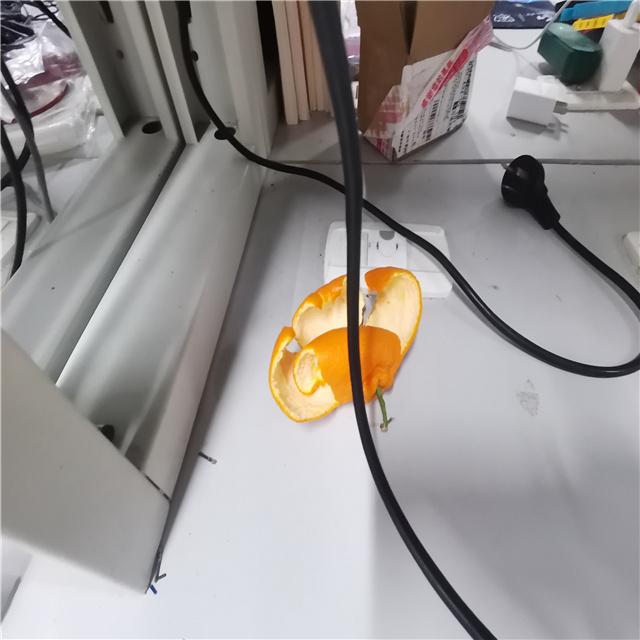
Label: peels